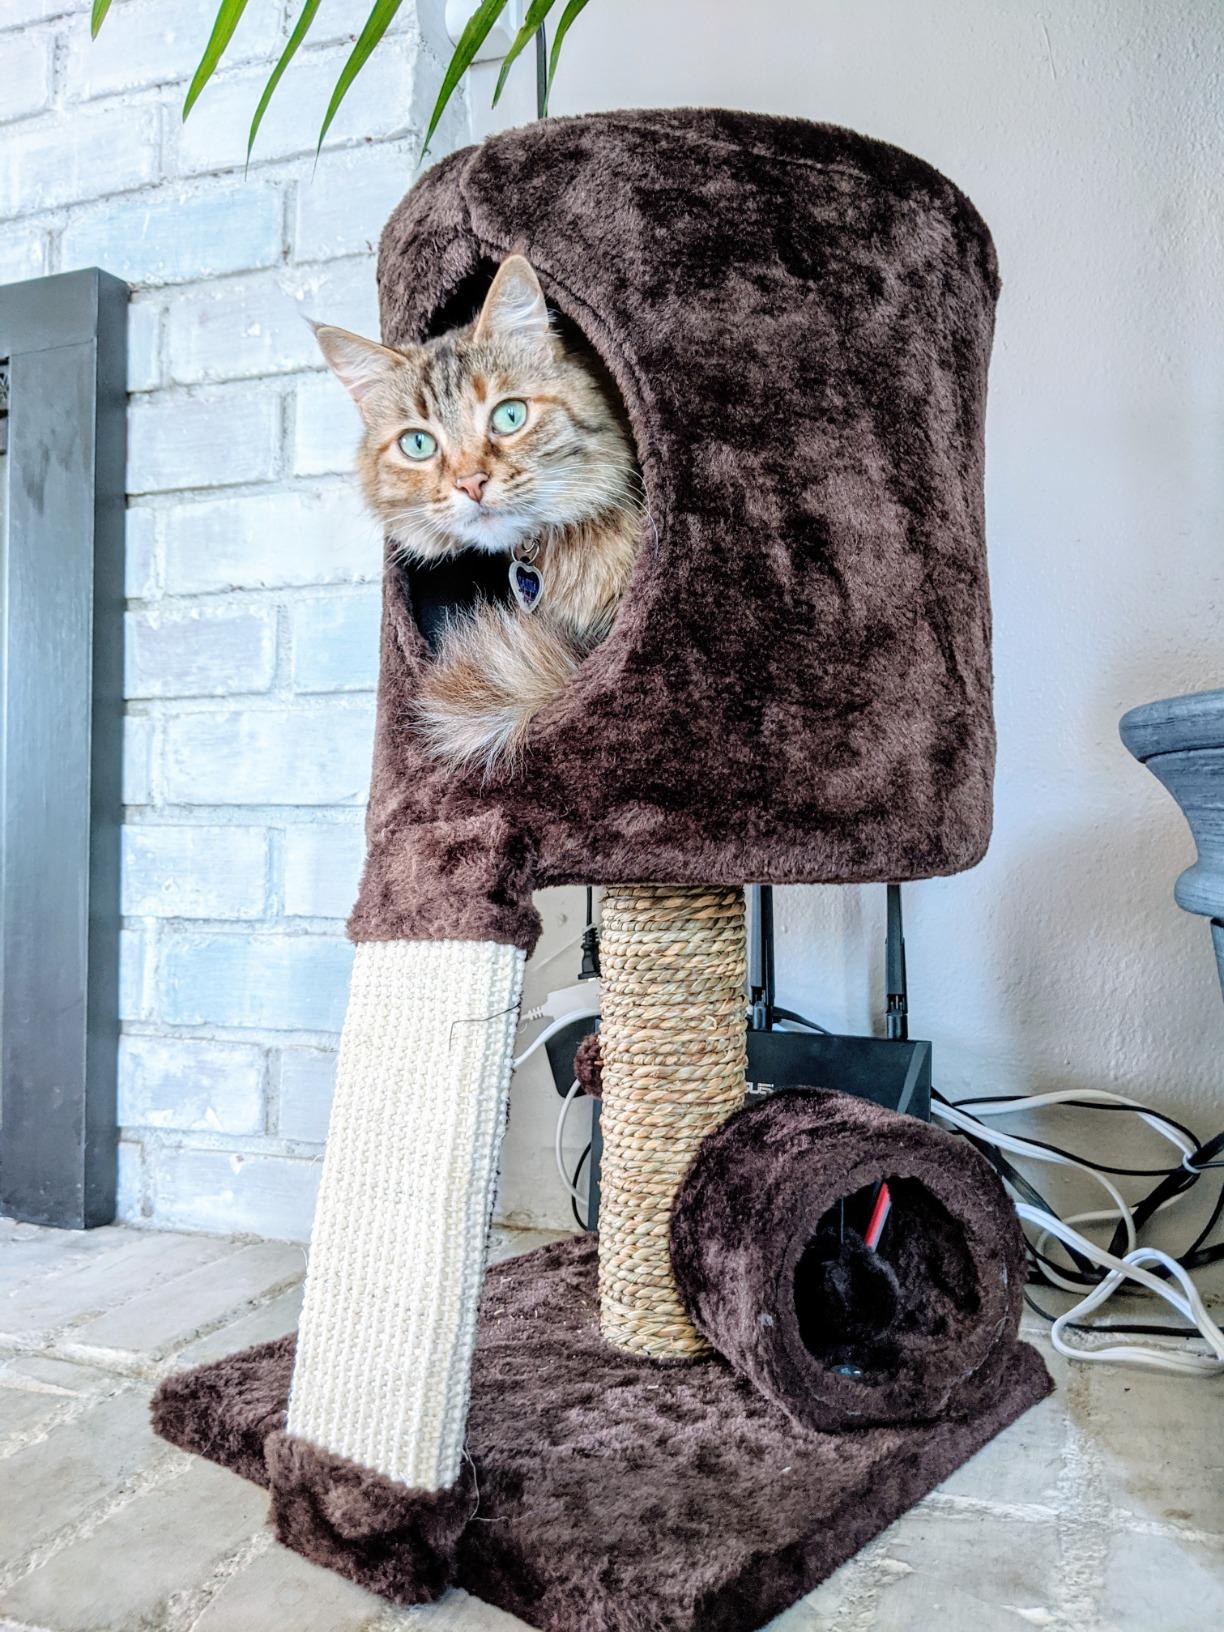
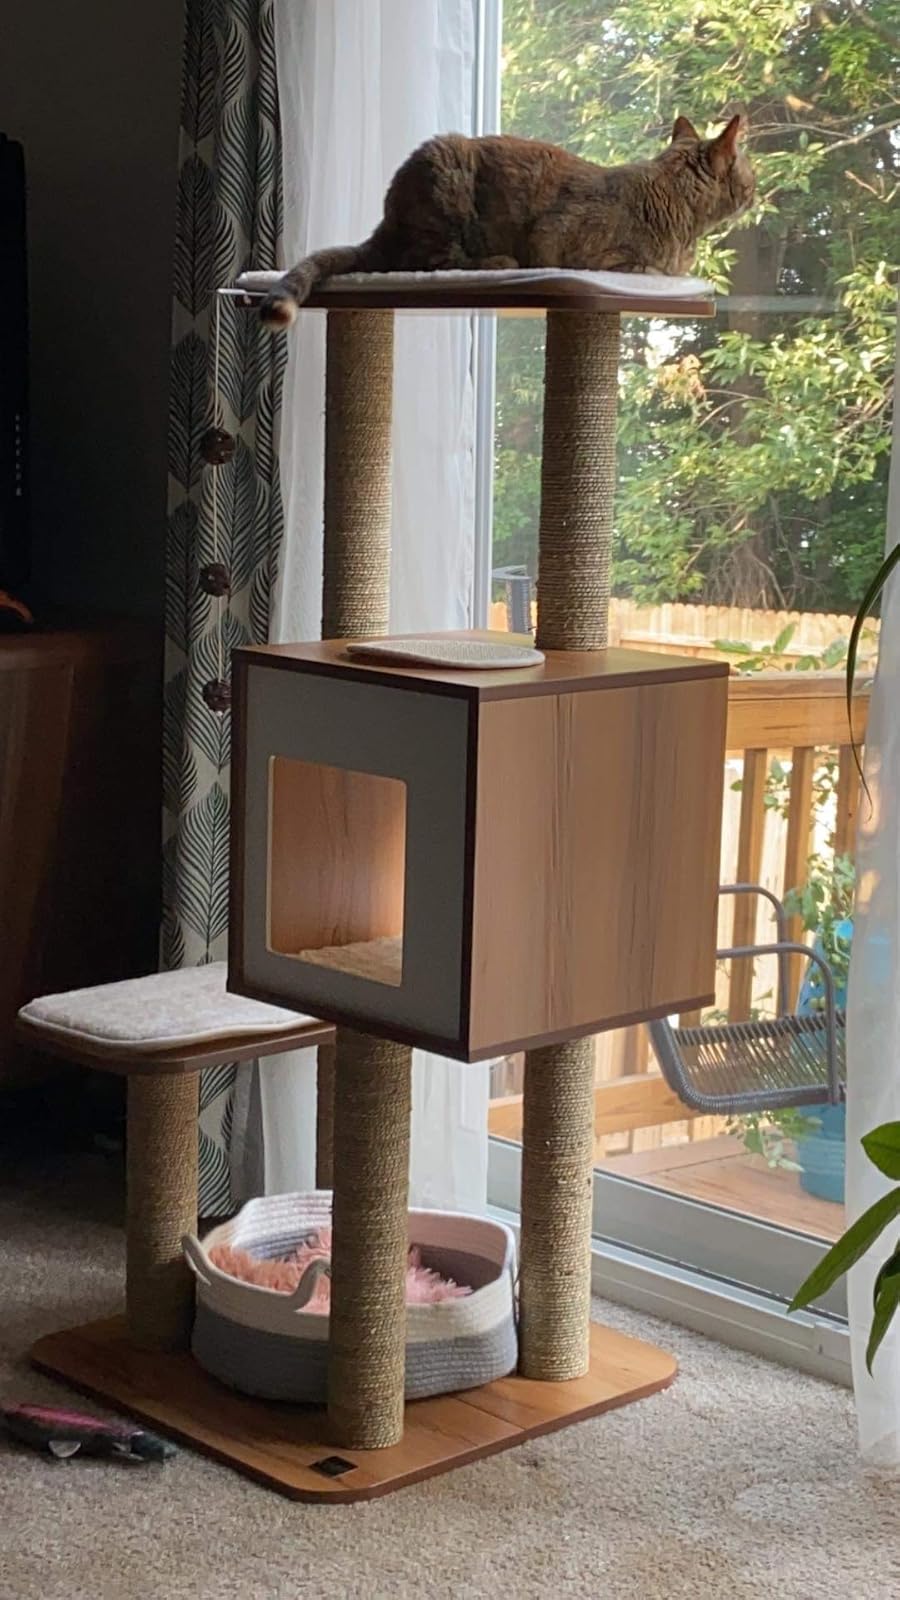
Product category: items_cat tree
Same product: no